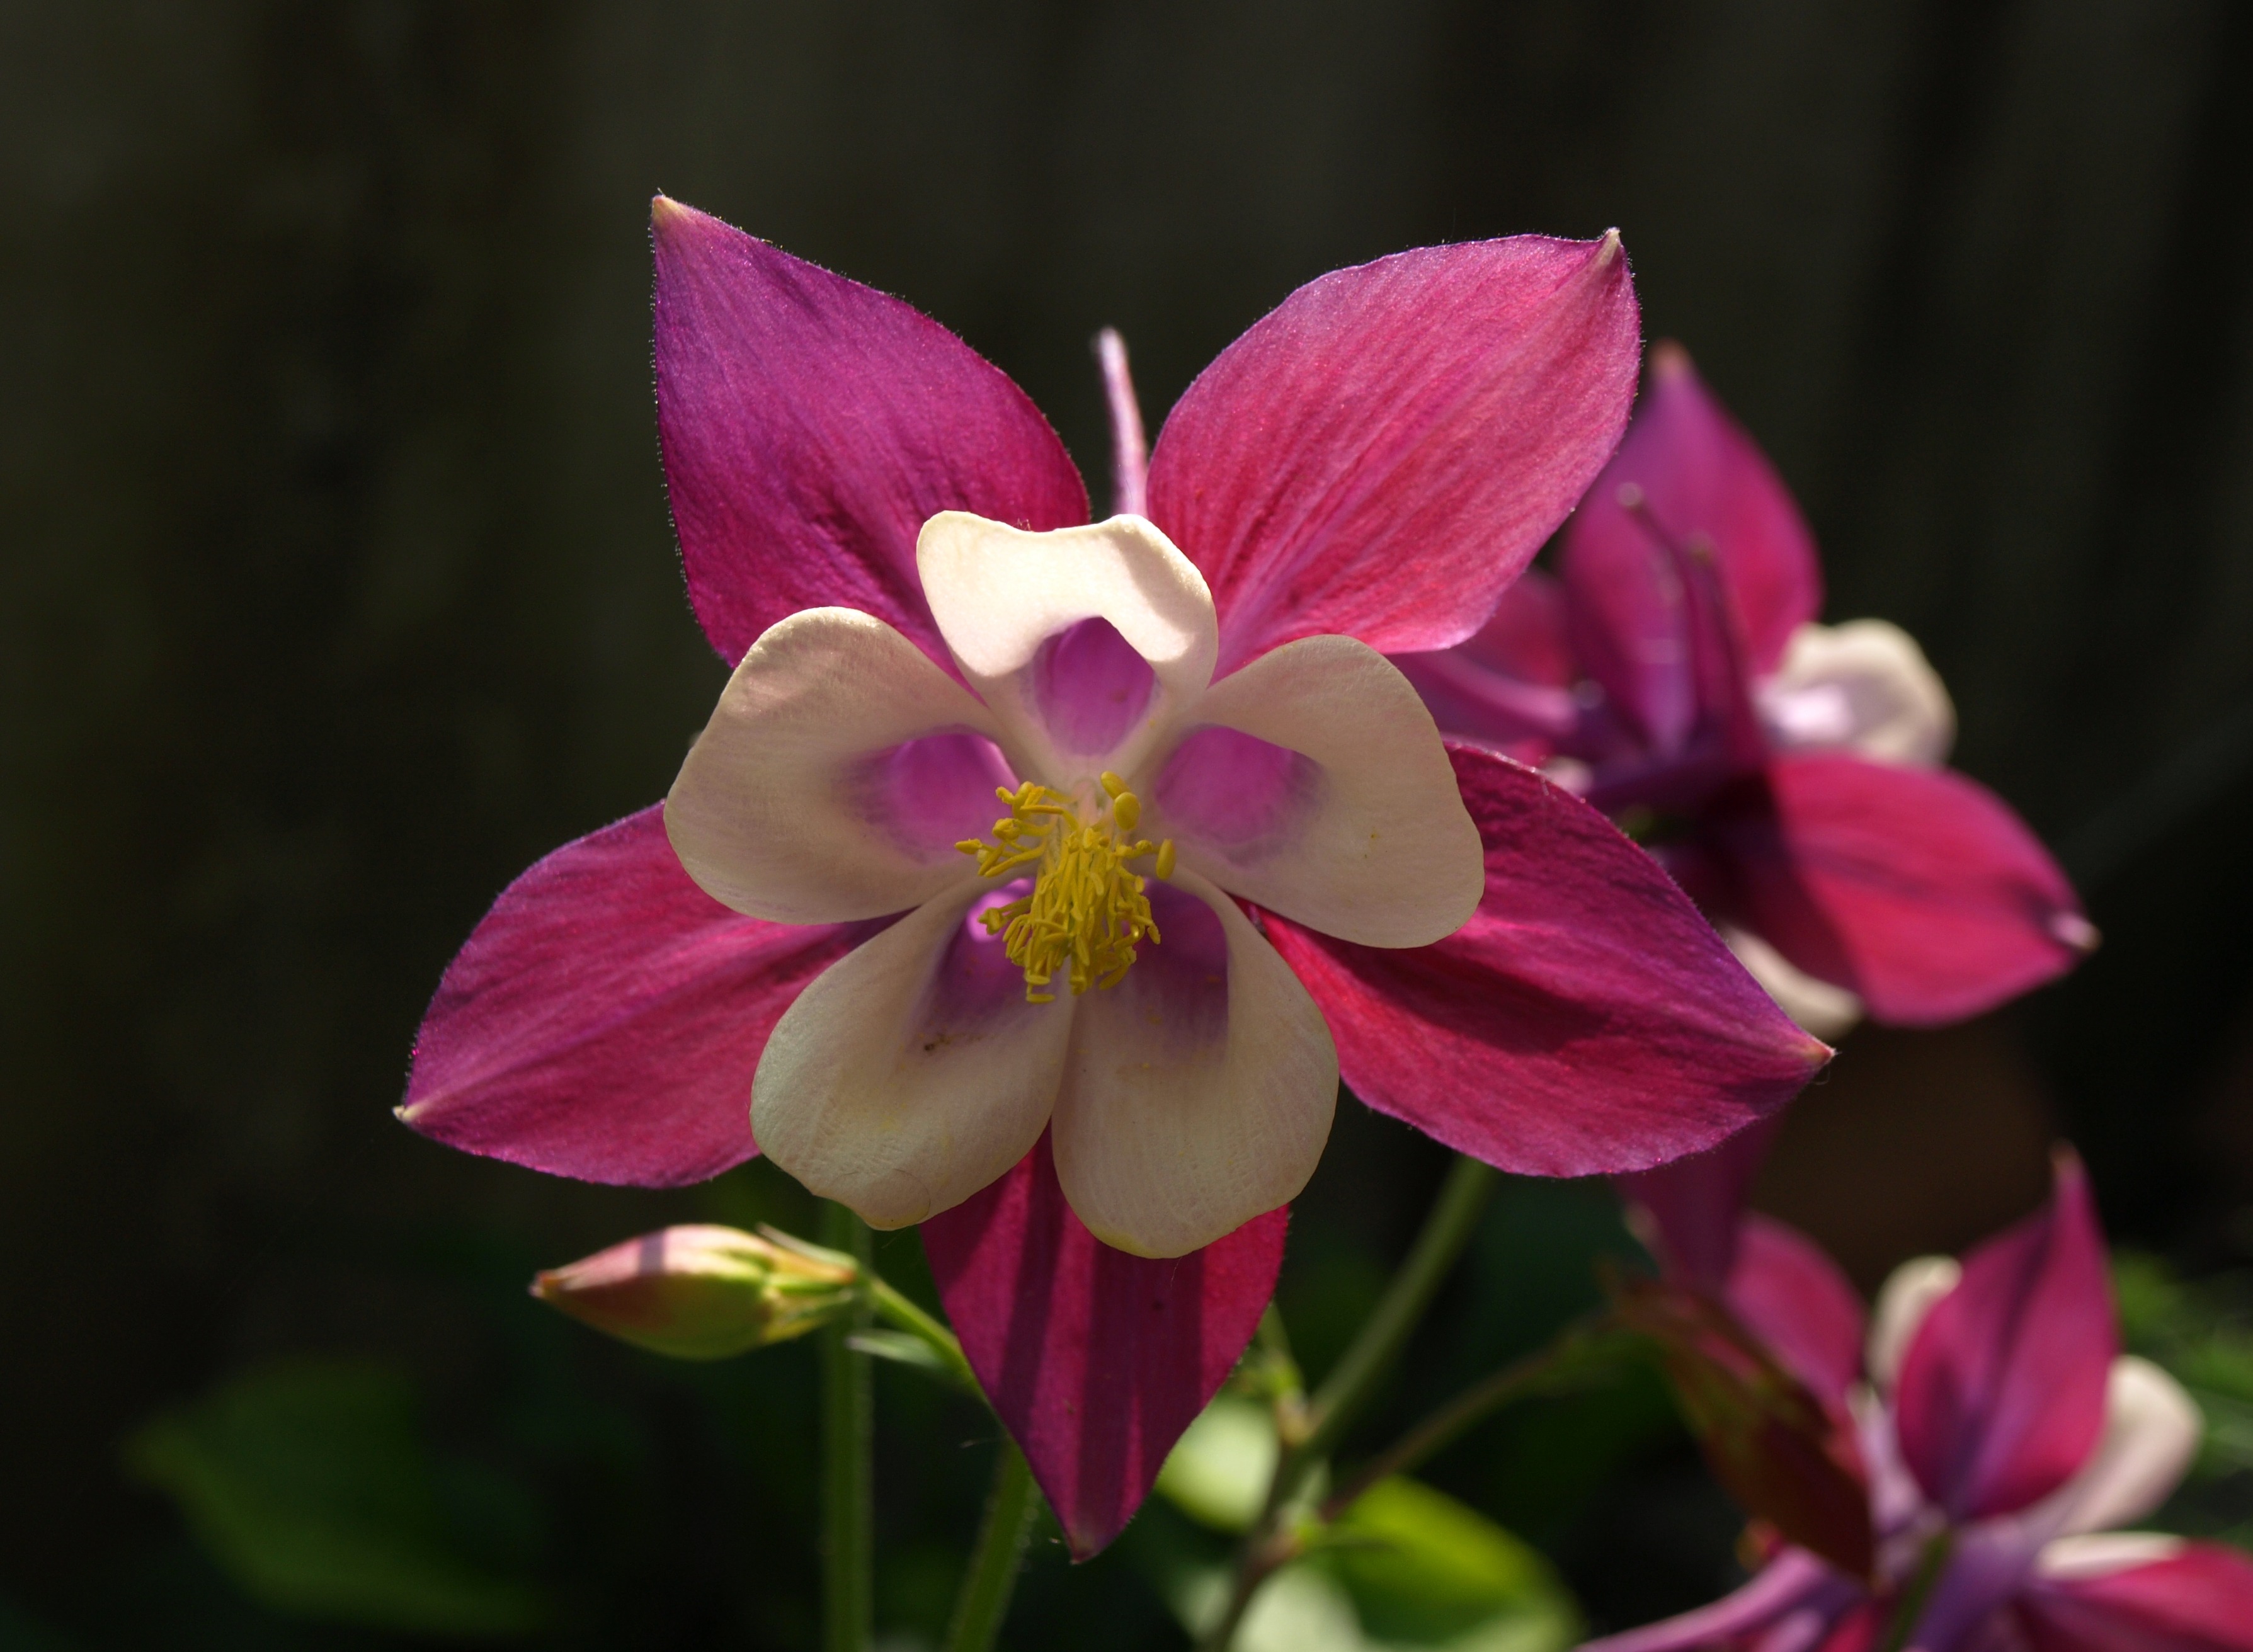
blossom, growth, plant, leaf, flower, petal, bloom, floral, aroma, environment, spring, natural, fresh, botany, flora, botanical, orchid, eco, ecology, wildflower, gardening, smell, elegant, bud, fragrant, elegance, organic, fragrance, aromatherapy, macro photography, bio, ecological, flowering plant, dendrobium, land plant